The Miracle of the Desecrated Host

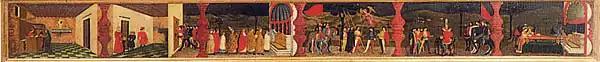
"The Miracle of the Desecrated Host" ("c." 1467-1469) by Paolo Uccello

The Miracle of the Desecrated Host is a six-panel tempera-on-panel predella by Paolo Uccello, painted between 1467 and 1469 for the Confraternity of the Corpus Domini and their oratory in the Corpus Domini church in Urbino. The predella was completed before van Wassenhove's work and Uccello received his last payment on 17 October 1469 (folio 37v) and the rules made by folio 38r (a total of 18 florins and 16 bolognini).